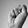
ASL letter: S